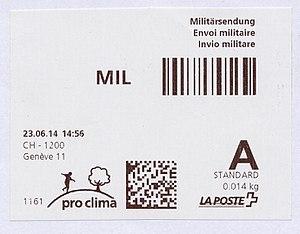
La Poste de campagne, en abrégé PCamp est la poste militaire de l'armée suisse.
La franchise militaire est un mode d’affranchissement postal qui a existé de longue date, pour permettre aux soldats et marins éloignés de leurs foyers de correspondre, suivant les cas, à un prix peu élevé ou gratuitement. Elle doit soigneusement être distinguée de la franchise postale de service, généralement attribuée aux services publics, dont celui de l’armée, pour leur permettre de fonctionner.